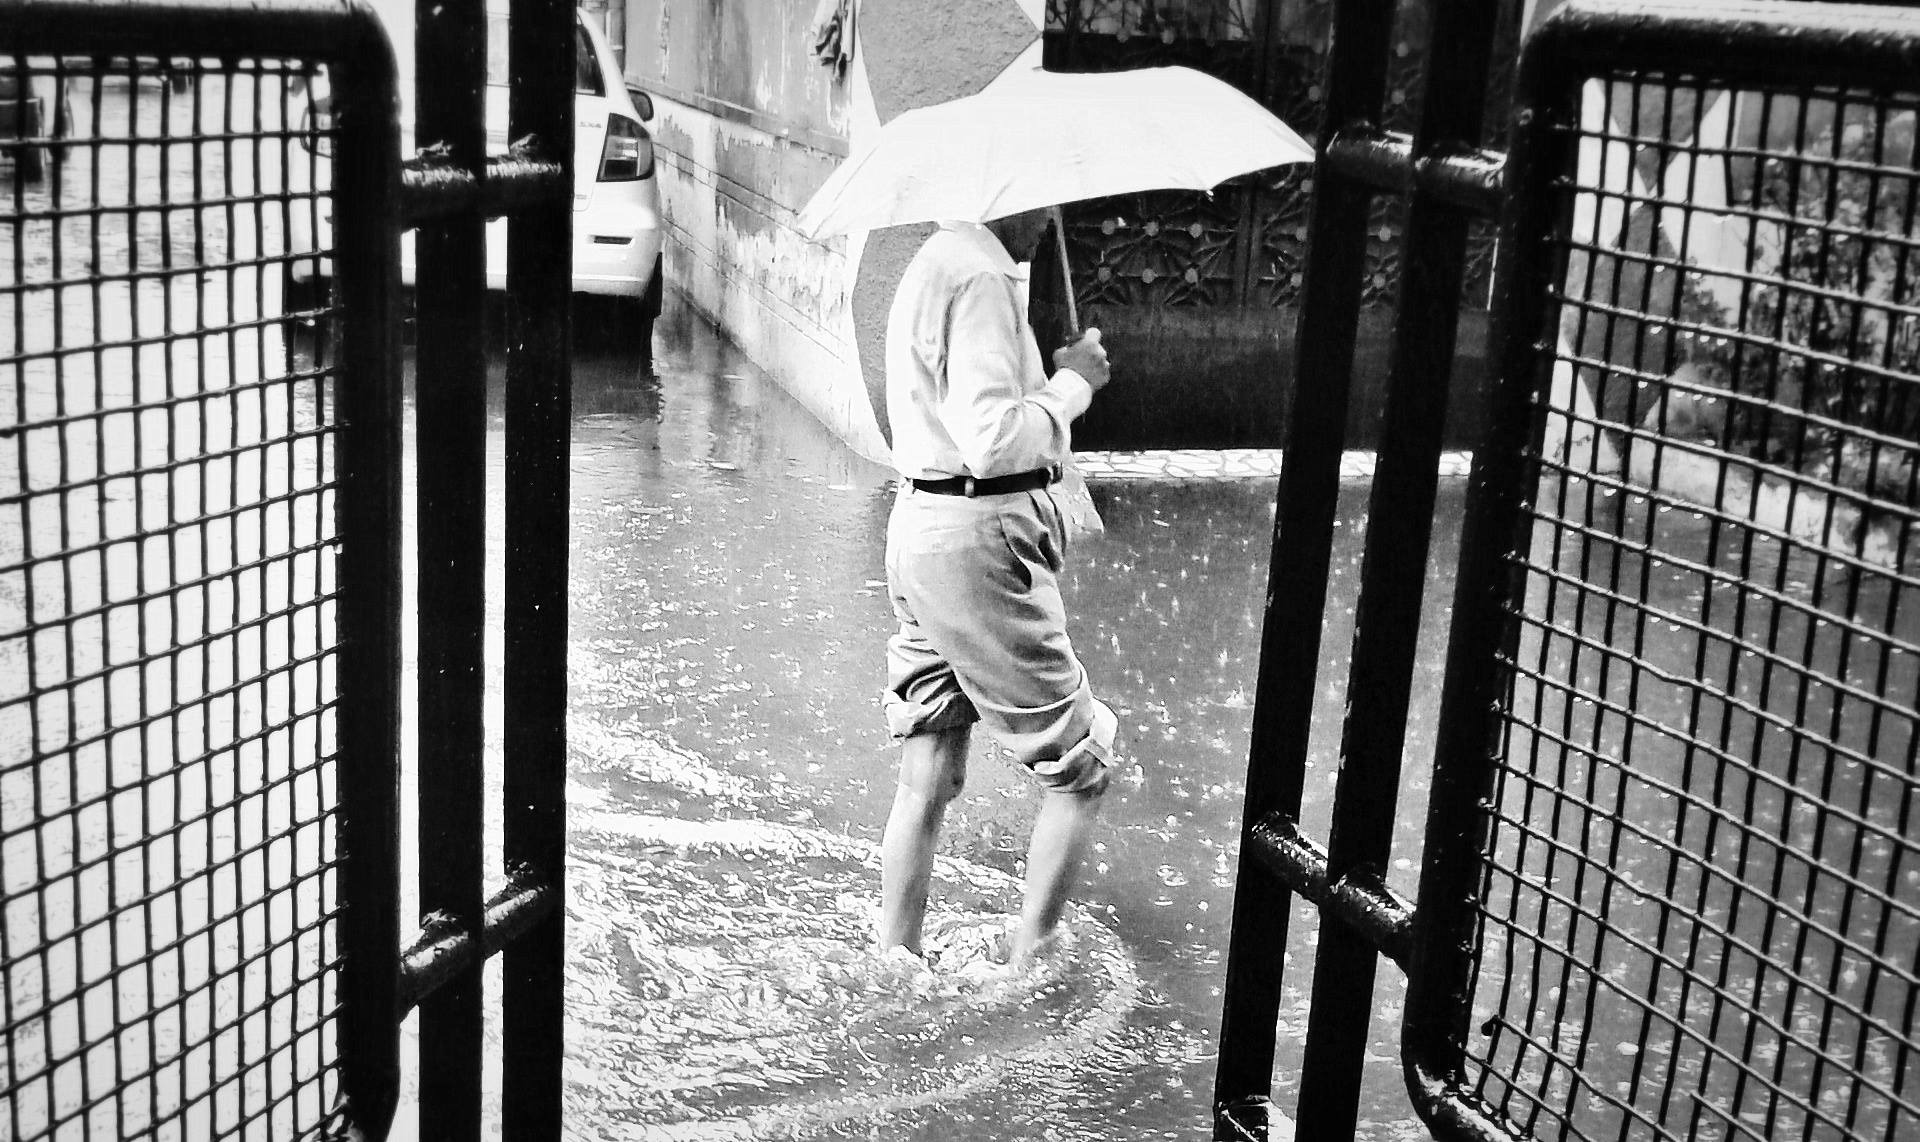
water, nature, path, fence, black and white, girl, road, white, street, photography, rain, floor, window, wet, old, travel, male, recreation, walk, standing, human, black, monochrome, rain drop, fun, background, infrastructure, seasons, photograph, snapshot, drops, style, after rain, animal shelter, urban area, monochrome photography, get wet